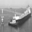
Label: ship